Shri M.D. Shah Mahila College of Arts and Commerce

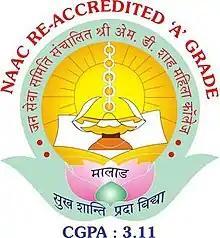
Official Seal

Shri M.D. Shah Mahila College of Arts and Commerce (AUTONOMOUS) is a college in Malad, Mumbai, Maharashtra, India.